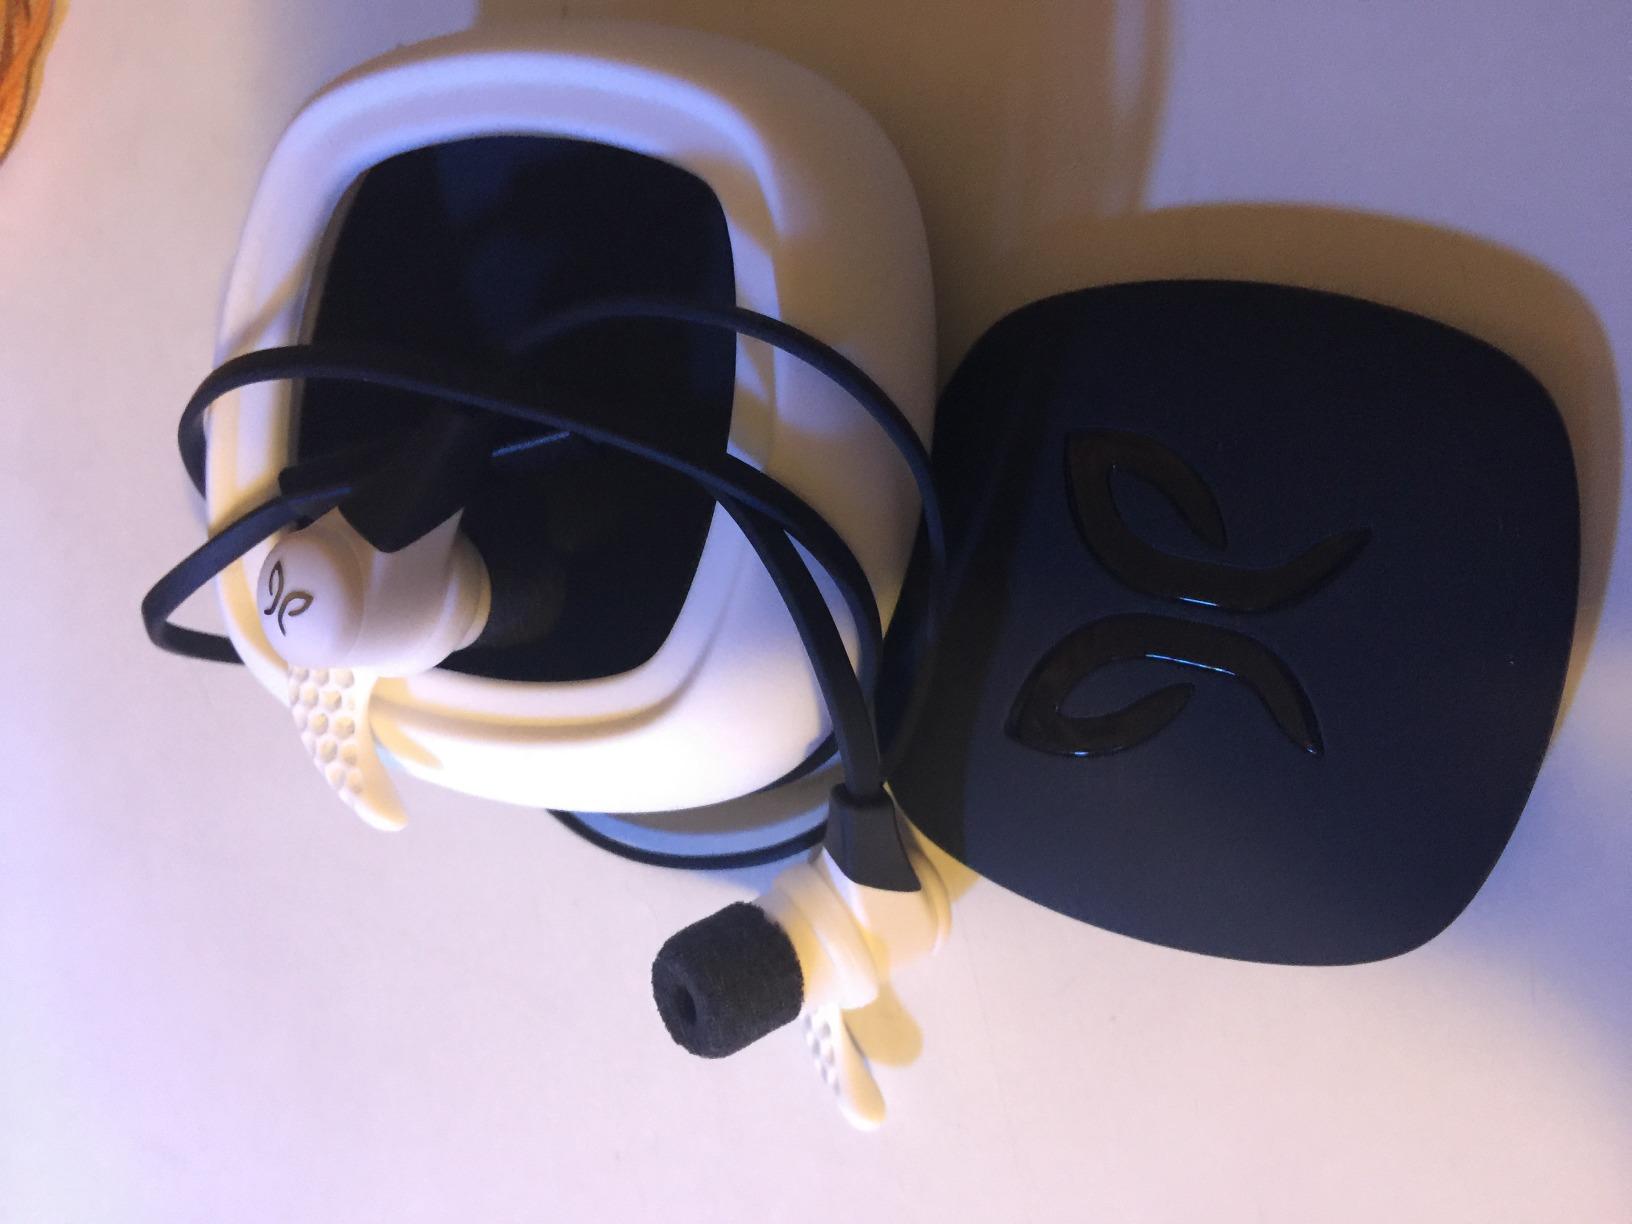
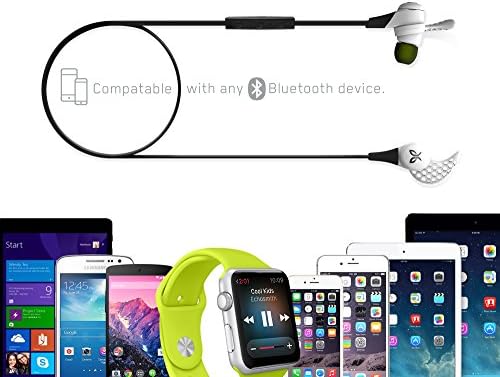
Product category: headphones
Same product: yes